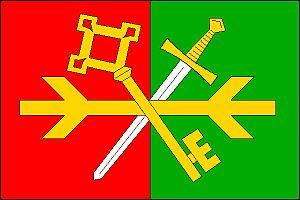
Libkov est une commune du district de Chrudim, dans la région de Pardubice, en République tchèque. Sa population s'élevait à 82 habitants en 2017.